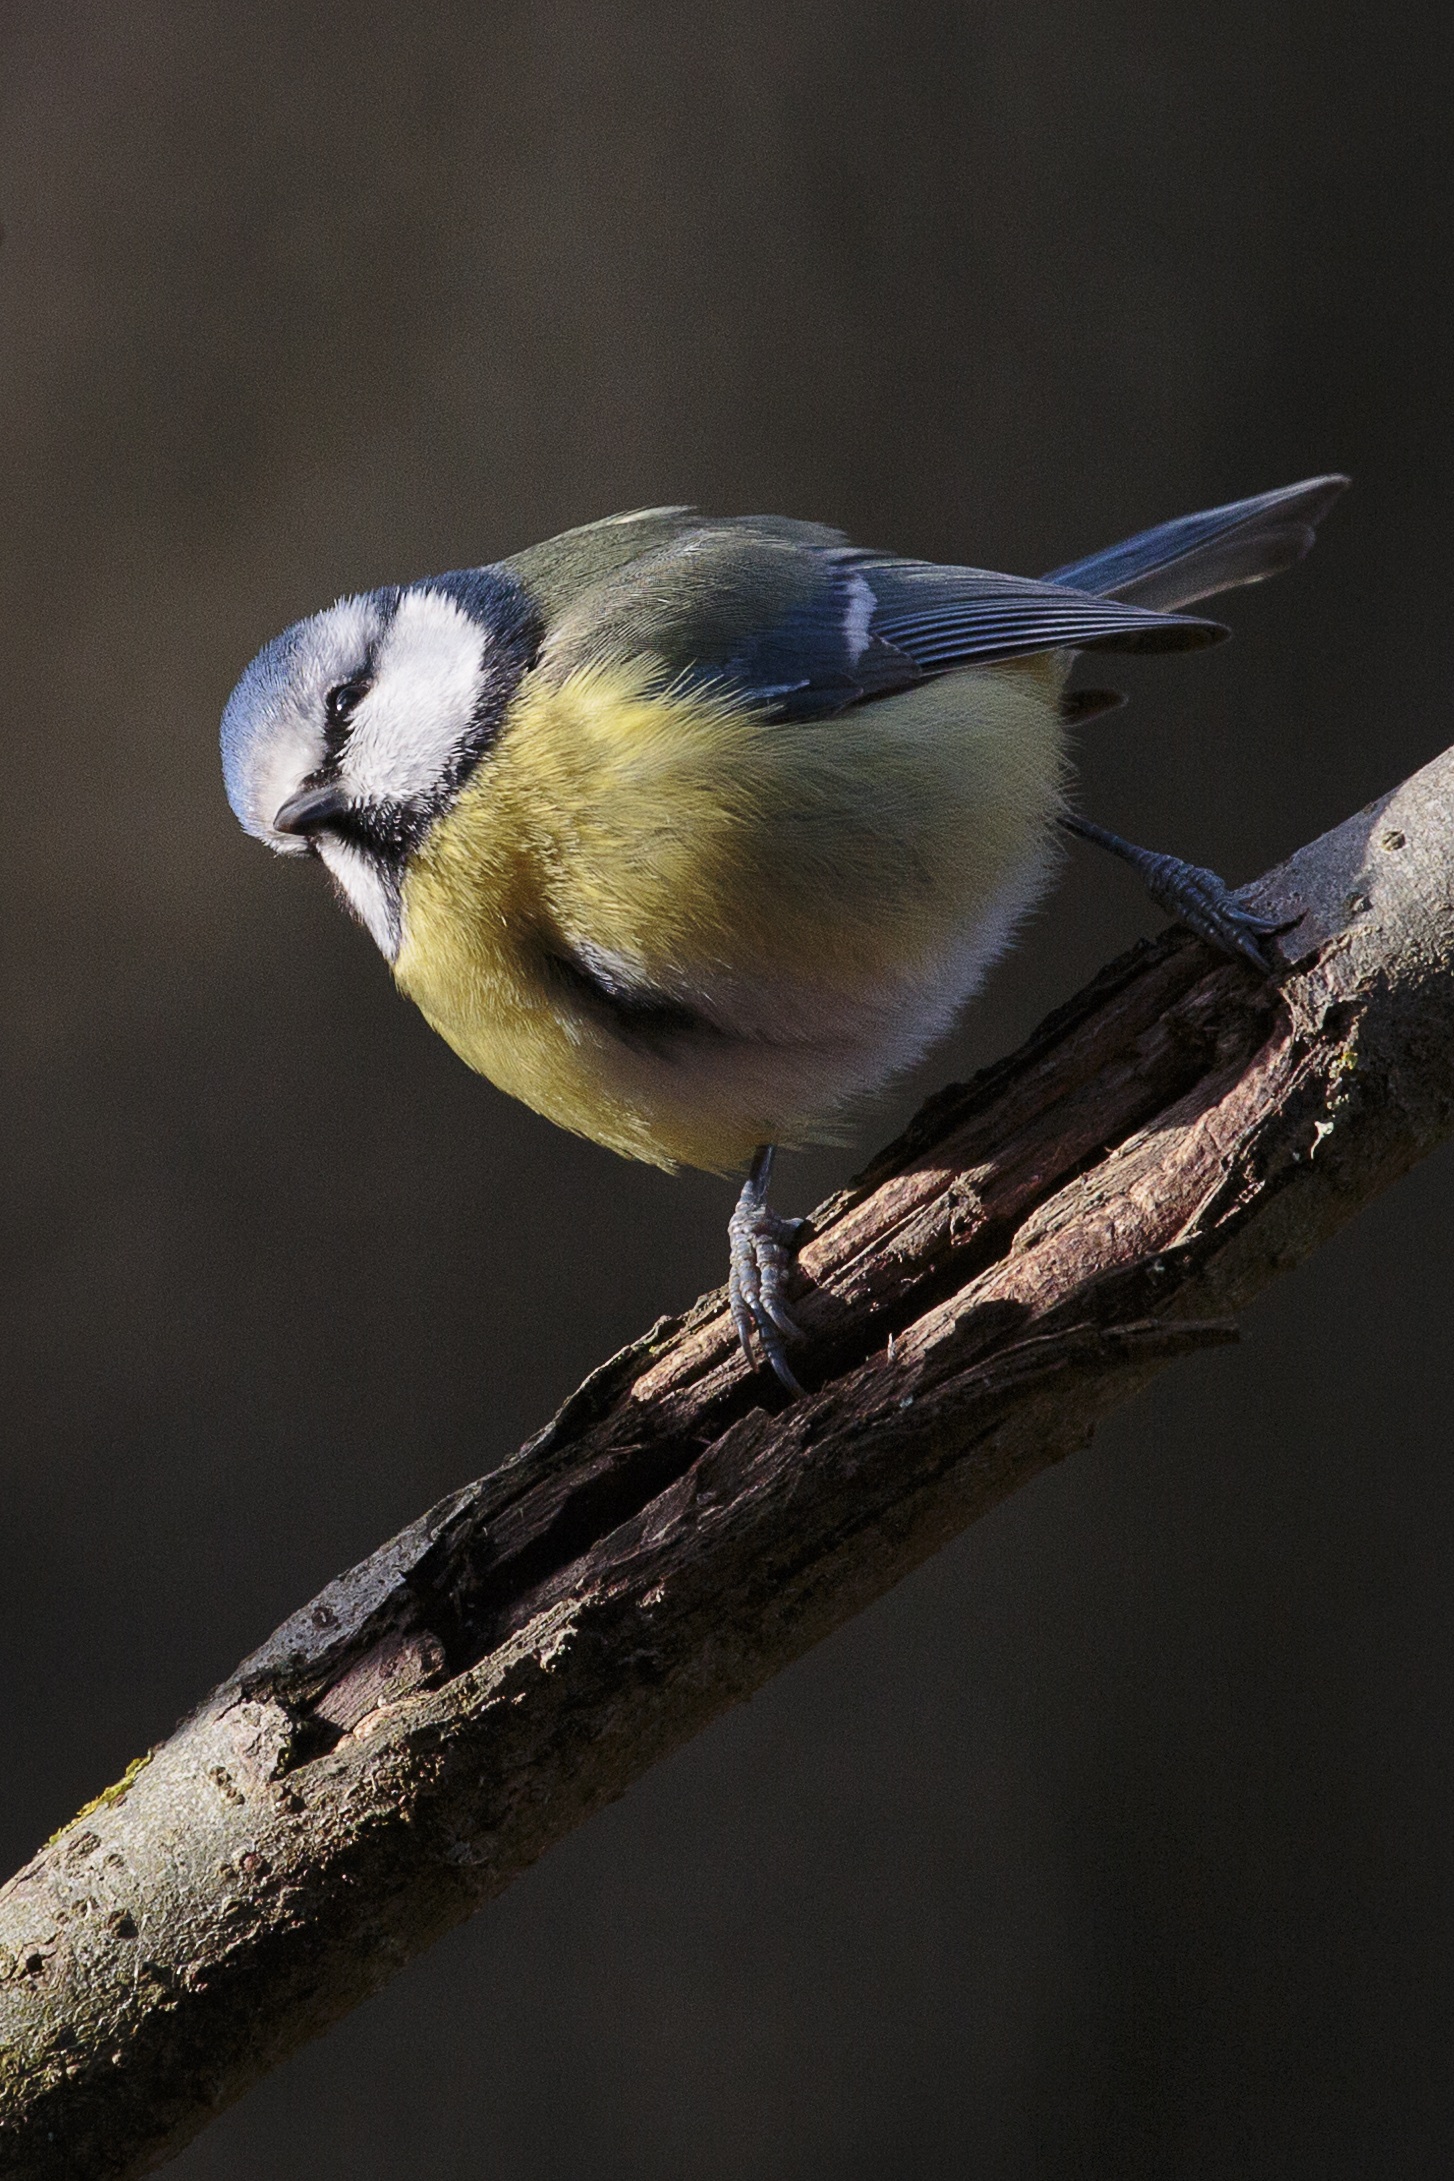
nature, branch, bird, wing, animal, wildlife, beak, fauna, close up, feathers, animals, vertebrate, blue tit, finch, tit, chickadee, macro photography, old world flycatcher, perching bird, emberizidae